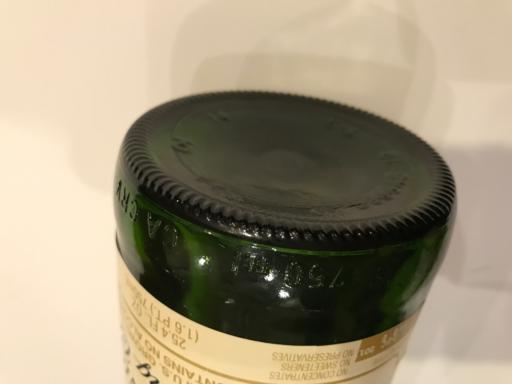
Waste category: glass